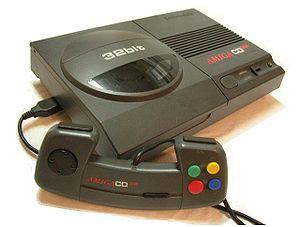
L'histoire des consoles de jeux vidéo de cinquième génération représente l'ère des consoles 32 et 64 bits. Le marché est dominé par trois consoles, la PlayStation, la Saturn et la Nintendo 64. C'est la PlayStation qui a le plus de succès. La 3DO et la Jaguar font également partie de cette ère mais leur marketing est faible et elles ne retiennent pas l'attention. Deux nouvelles versions de la Game Boy apparaissent, la Game Boy Color et la Game Boy Light. Cette génération commence en 1993 et se termine en 2006.
L’Amiga est une famille d’ordinateurs personnels commercialisée par Commodore International entre 1985 et 1994. Dans les années 1990, il est très populaire sur la scène démo, parmi les amateurs de jeux vidéo et dans l'industrie de la vidéo. Dans les années 1980, l'Amiga offrait en standard un affichage plus coloré et plus animé, un meilleur son et un système d'exploitation plus avancé que la plupart de ses concurrents.